White Flannels

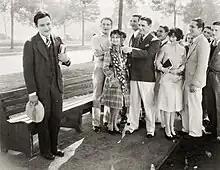
Scene from the film

White Flannels is a lost 1927 American drama film directed by Lloyd Bacon and starring Louise Dresser, Jason Robards Sr., Virginia Brown Faire, Warner Richmond, George Nichols and Brooks Benedict. It was written by C. Graham Baker. The film was released by Warner Bros. on March 19, 1927.